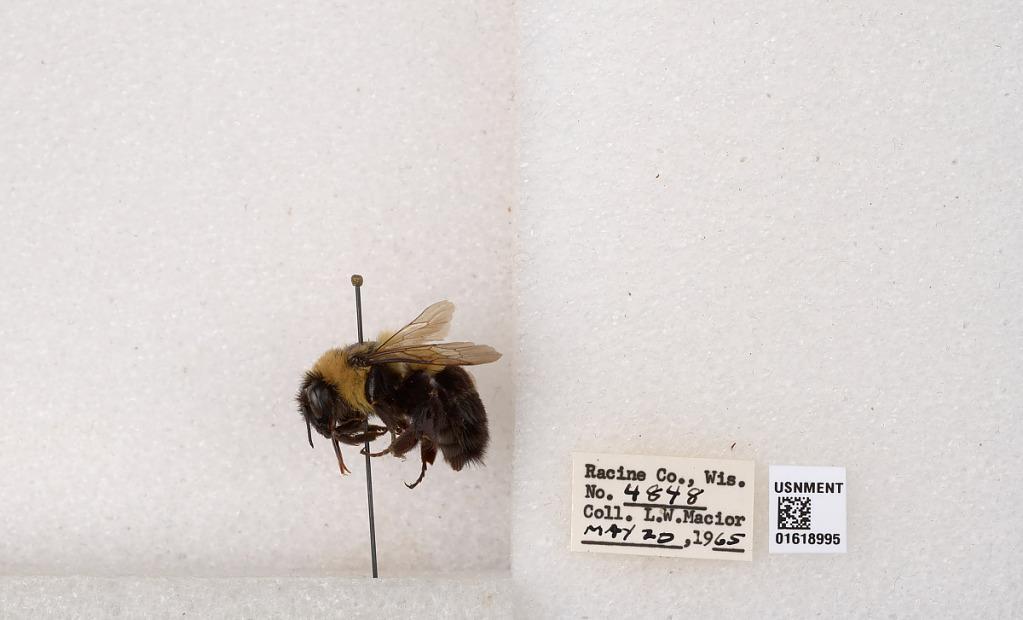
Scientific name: Bombus impatiens Cresson
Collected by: L. Macior
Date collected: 1965-5-20
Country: United States
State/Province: Wisconsin
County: Racine
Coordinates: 42.7299, -87.8123